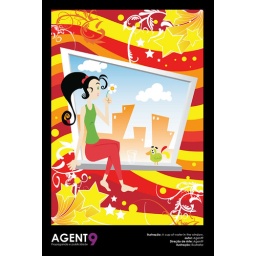
A cup of water in a window